Matt Krook

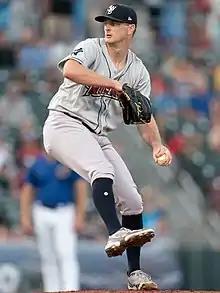
Krook with the Scranton/Wilkes-Barre RailRiders in 2022

Matthew Edward Krook (born October 21, 1994) is an American professional baseball pitcher for the Cleveland Guardians of Major League Baseball (MLB). He has previously played in MLB for the New York Yankees, Baltimore Orioles, and Athletics. Krook played college baseball for the Oregon Ducks and was slected by the Miami Marlins in the first round of the 2013 MLB draft and the San Francisco Giants in the fourth round of the 2016 MLB draft.